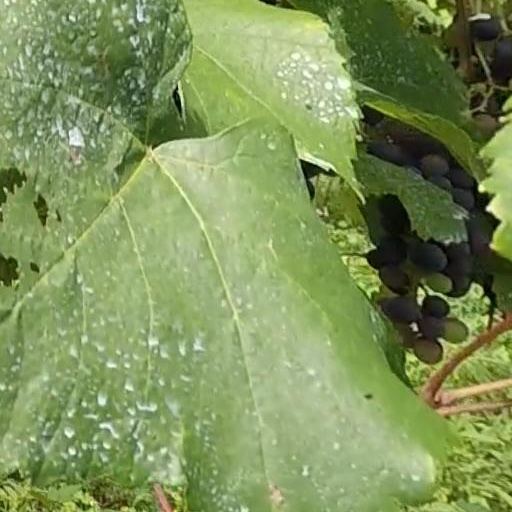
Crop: grape